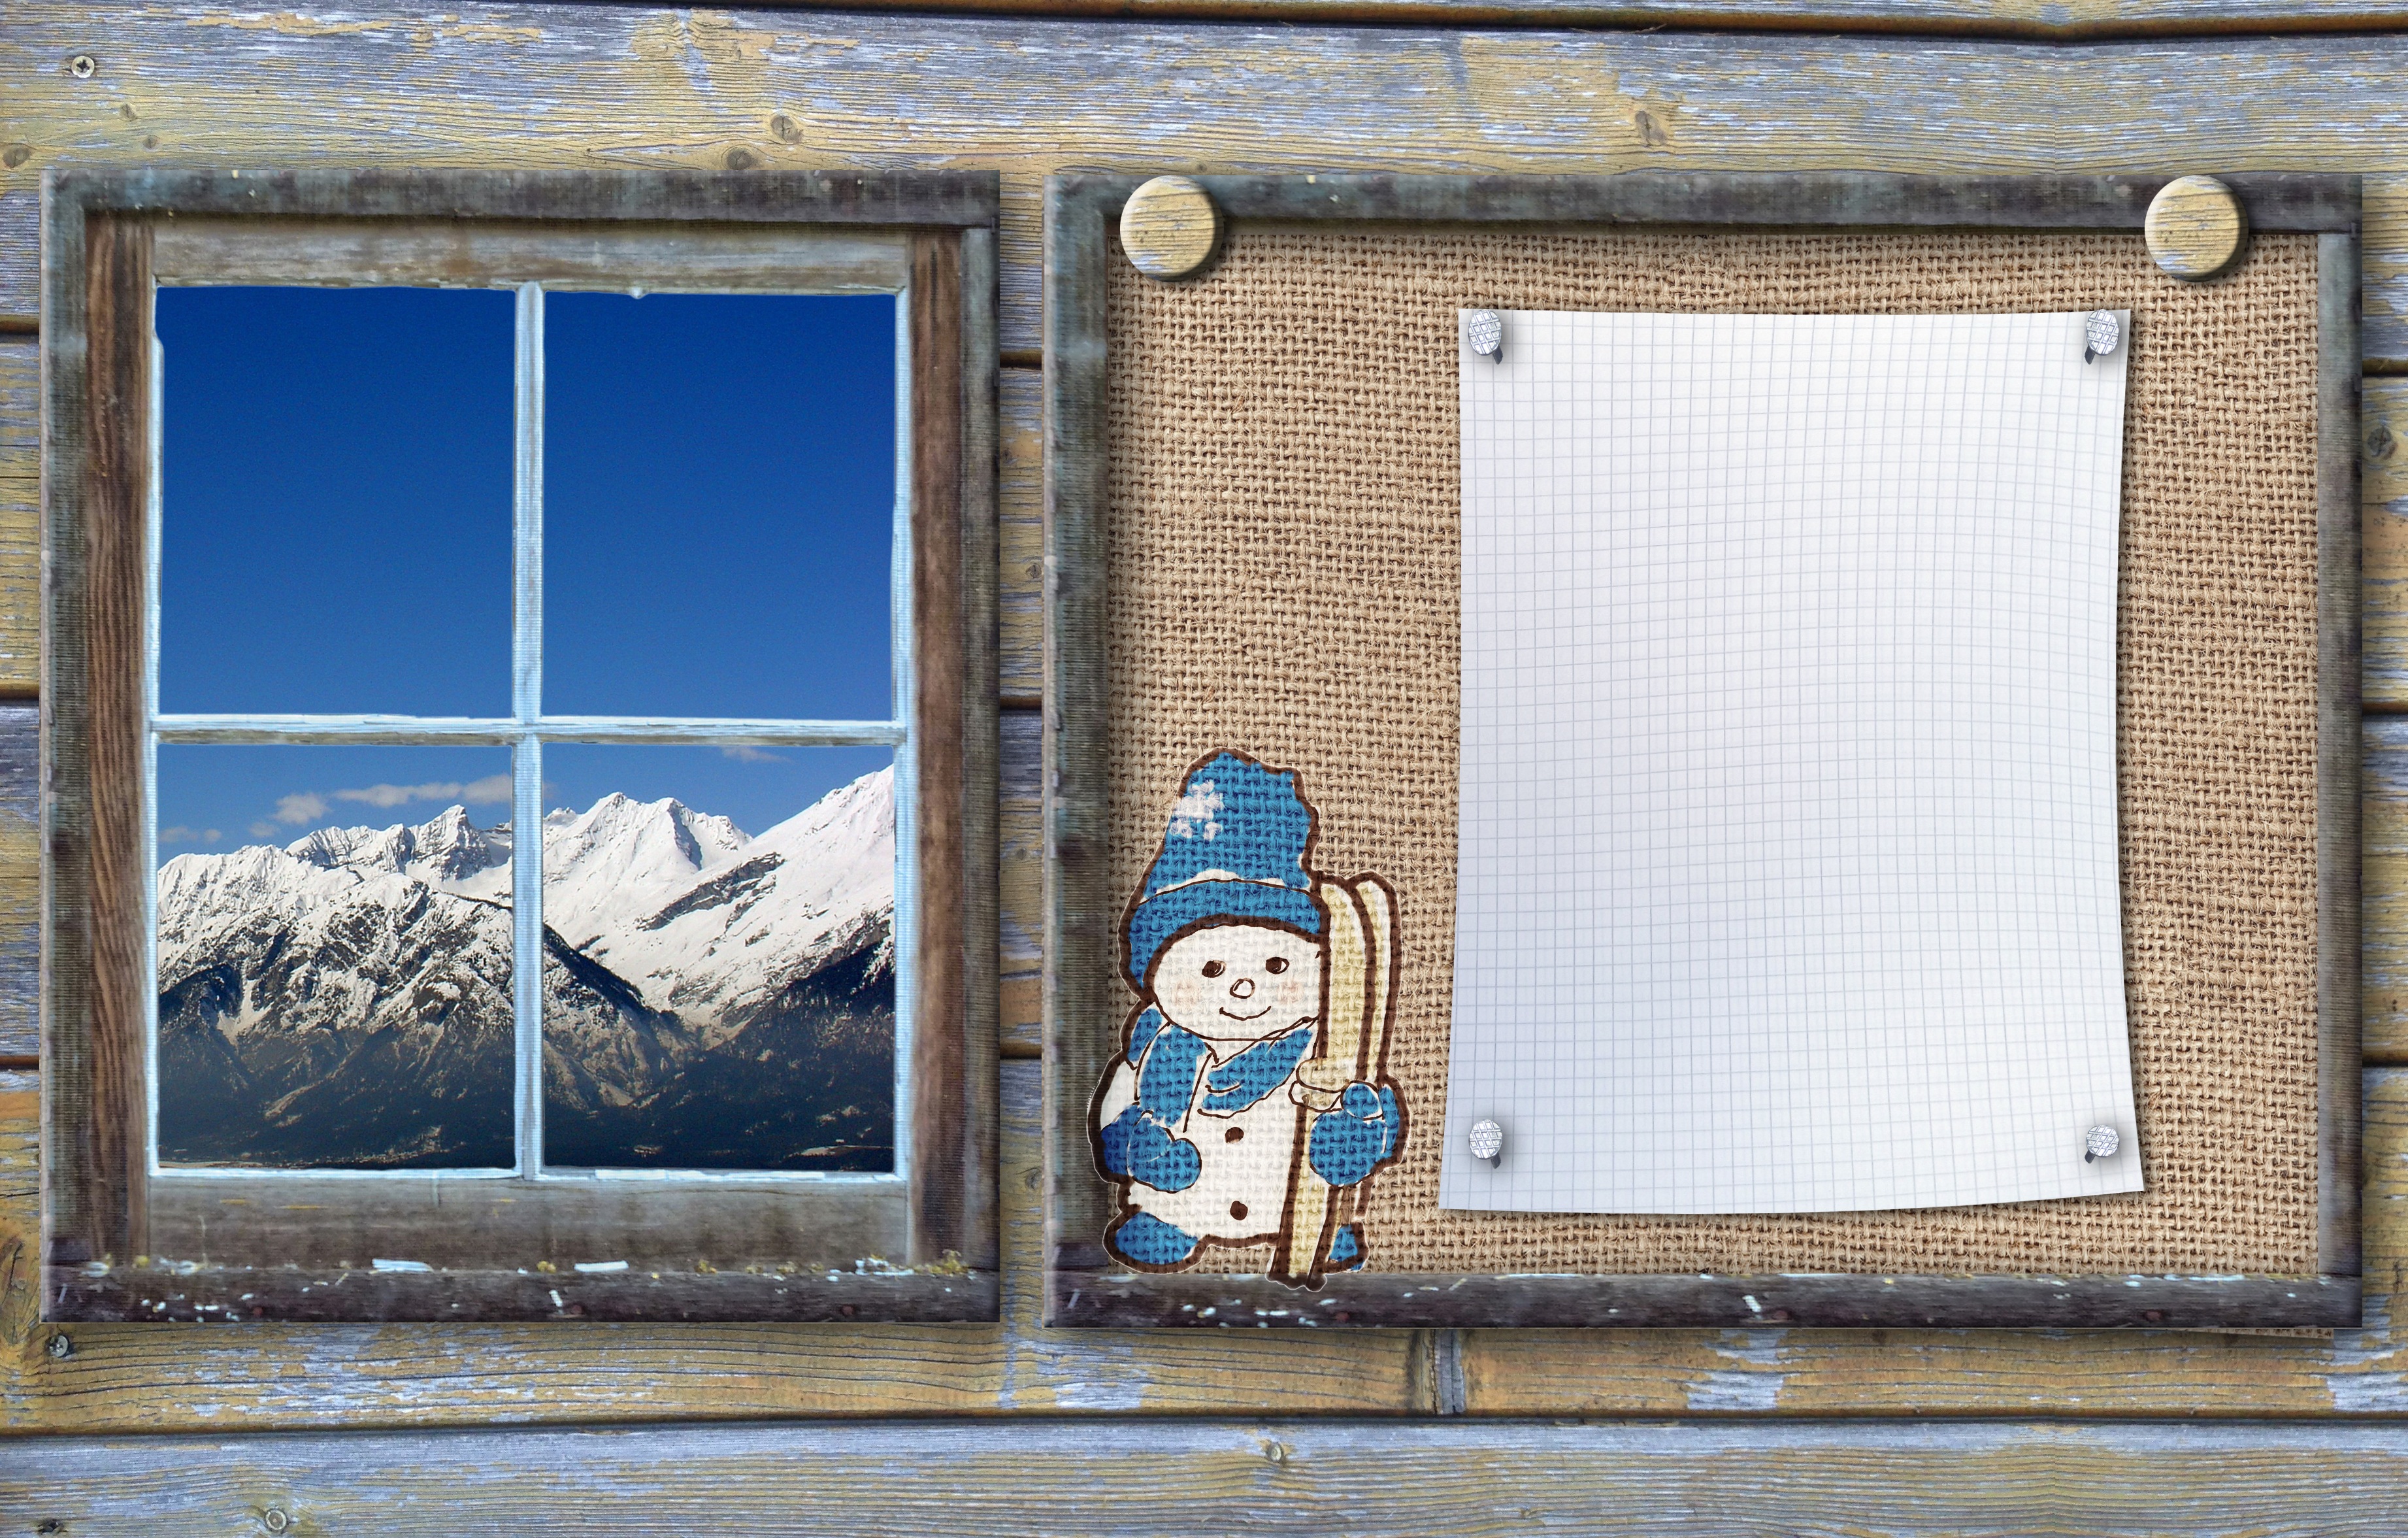
wood, window, wall, facade, blue, interior design, art, background, mountains, ski, mural, picture frame, list, winter sports, snow man, window covering, bulletin board